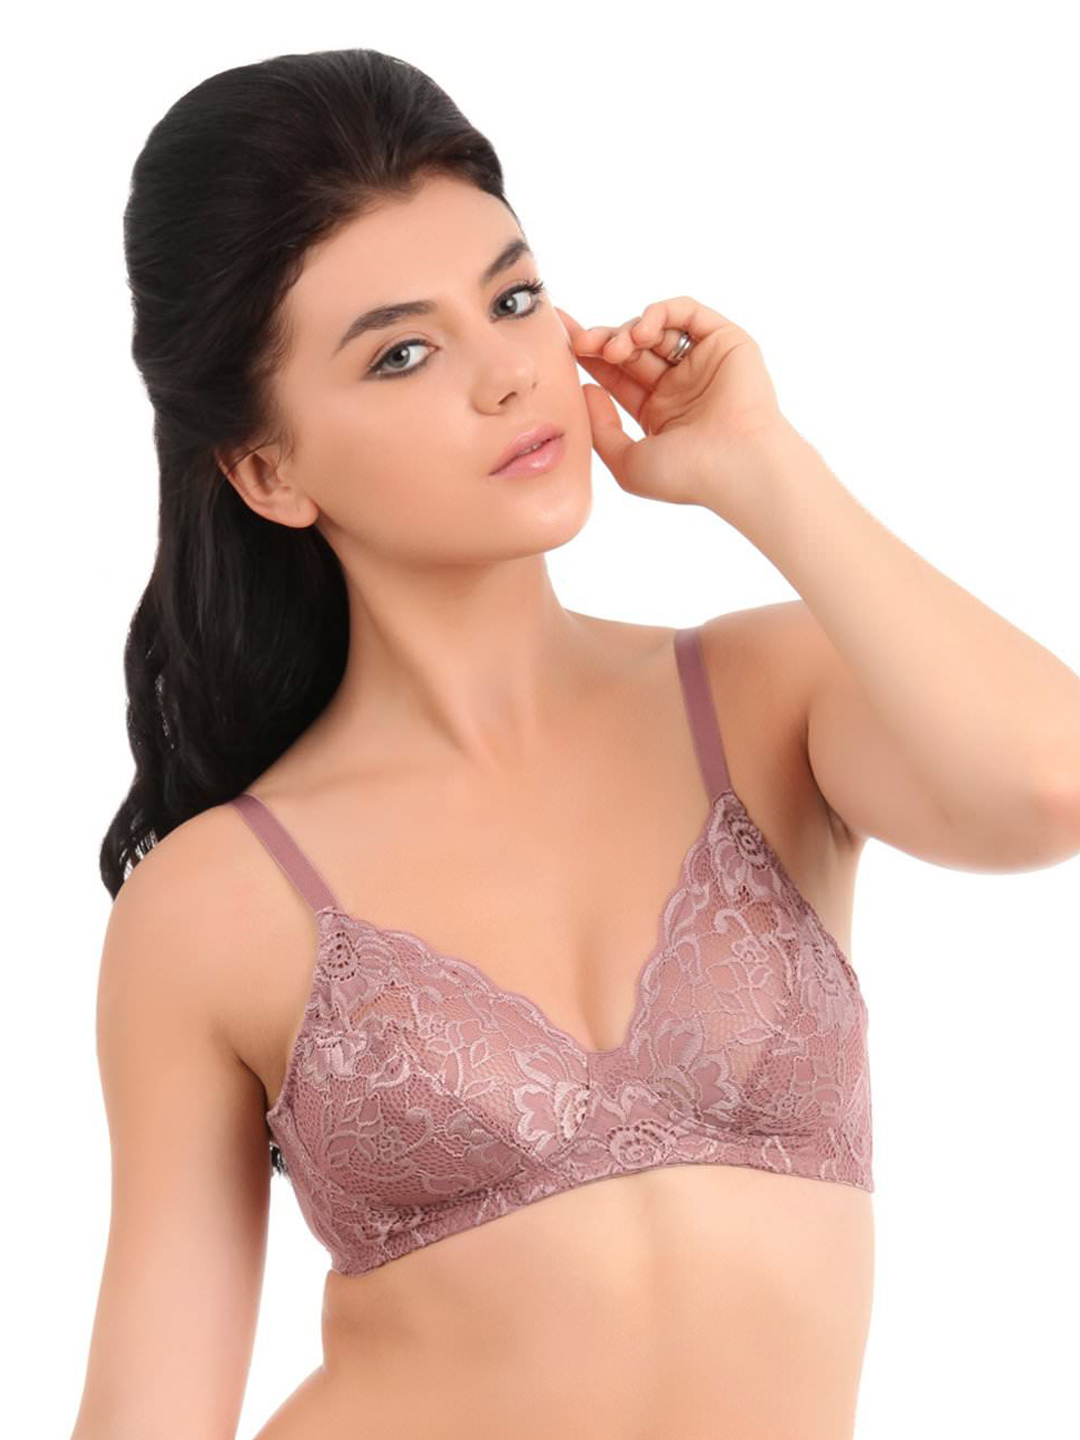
Amante Pink Full-Coverage Lace Bra BCLC12
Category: Apparel / Innerwear / Bra
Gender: Women
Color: Pink
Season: Winter 2015
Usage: Casual